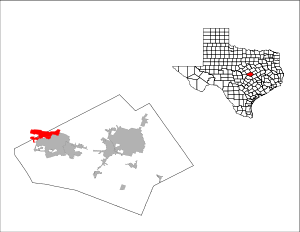
Fort Hood
Fort Hood markeret med rødt
Fort Hood er en stor militærbase for U.S. Army i Texas. Den ligger udenfor byen Killeen, cirka halvvejs mellem de større byer Waco og Austin, som begge ligger ca. 100 km udenfor.